Pambu Panchangam

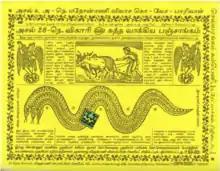
பாம்பு பஞ்சாங்கத்தின் அட்டைப் படம்

Pambu Panchangam is the most popular Tamil almanac among Tamil speaking people worldwide.